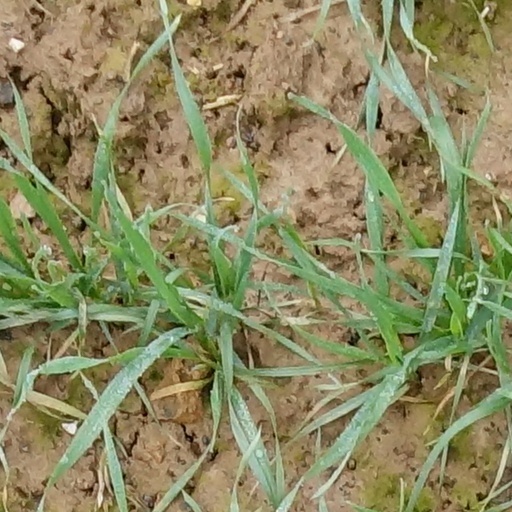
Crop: wheat